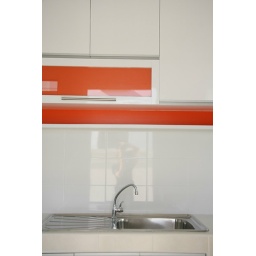
signature design by Anne Vongnimitra design : built-in cabinet, drawers. color : black, white and orange